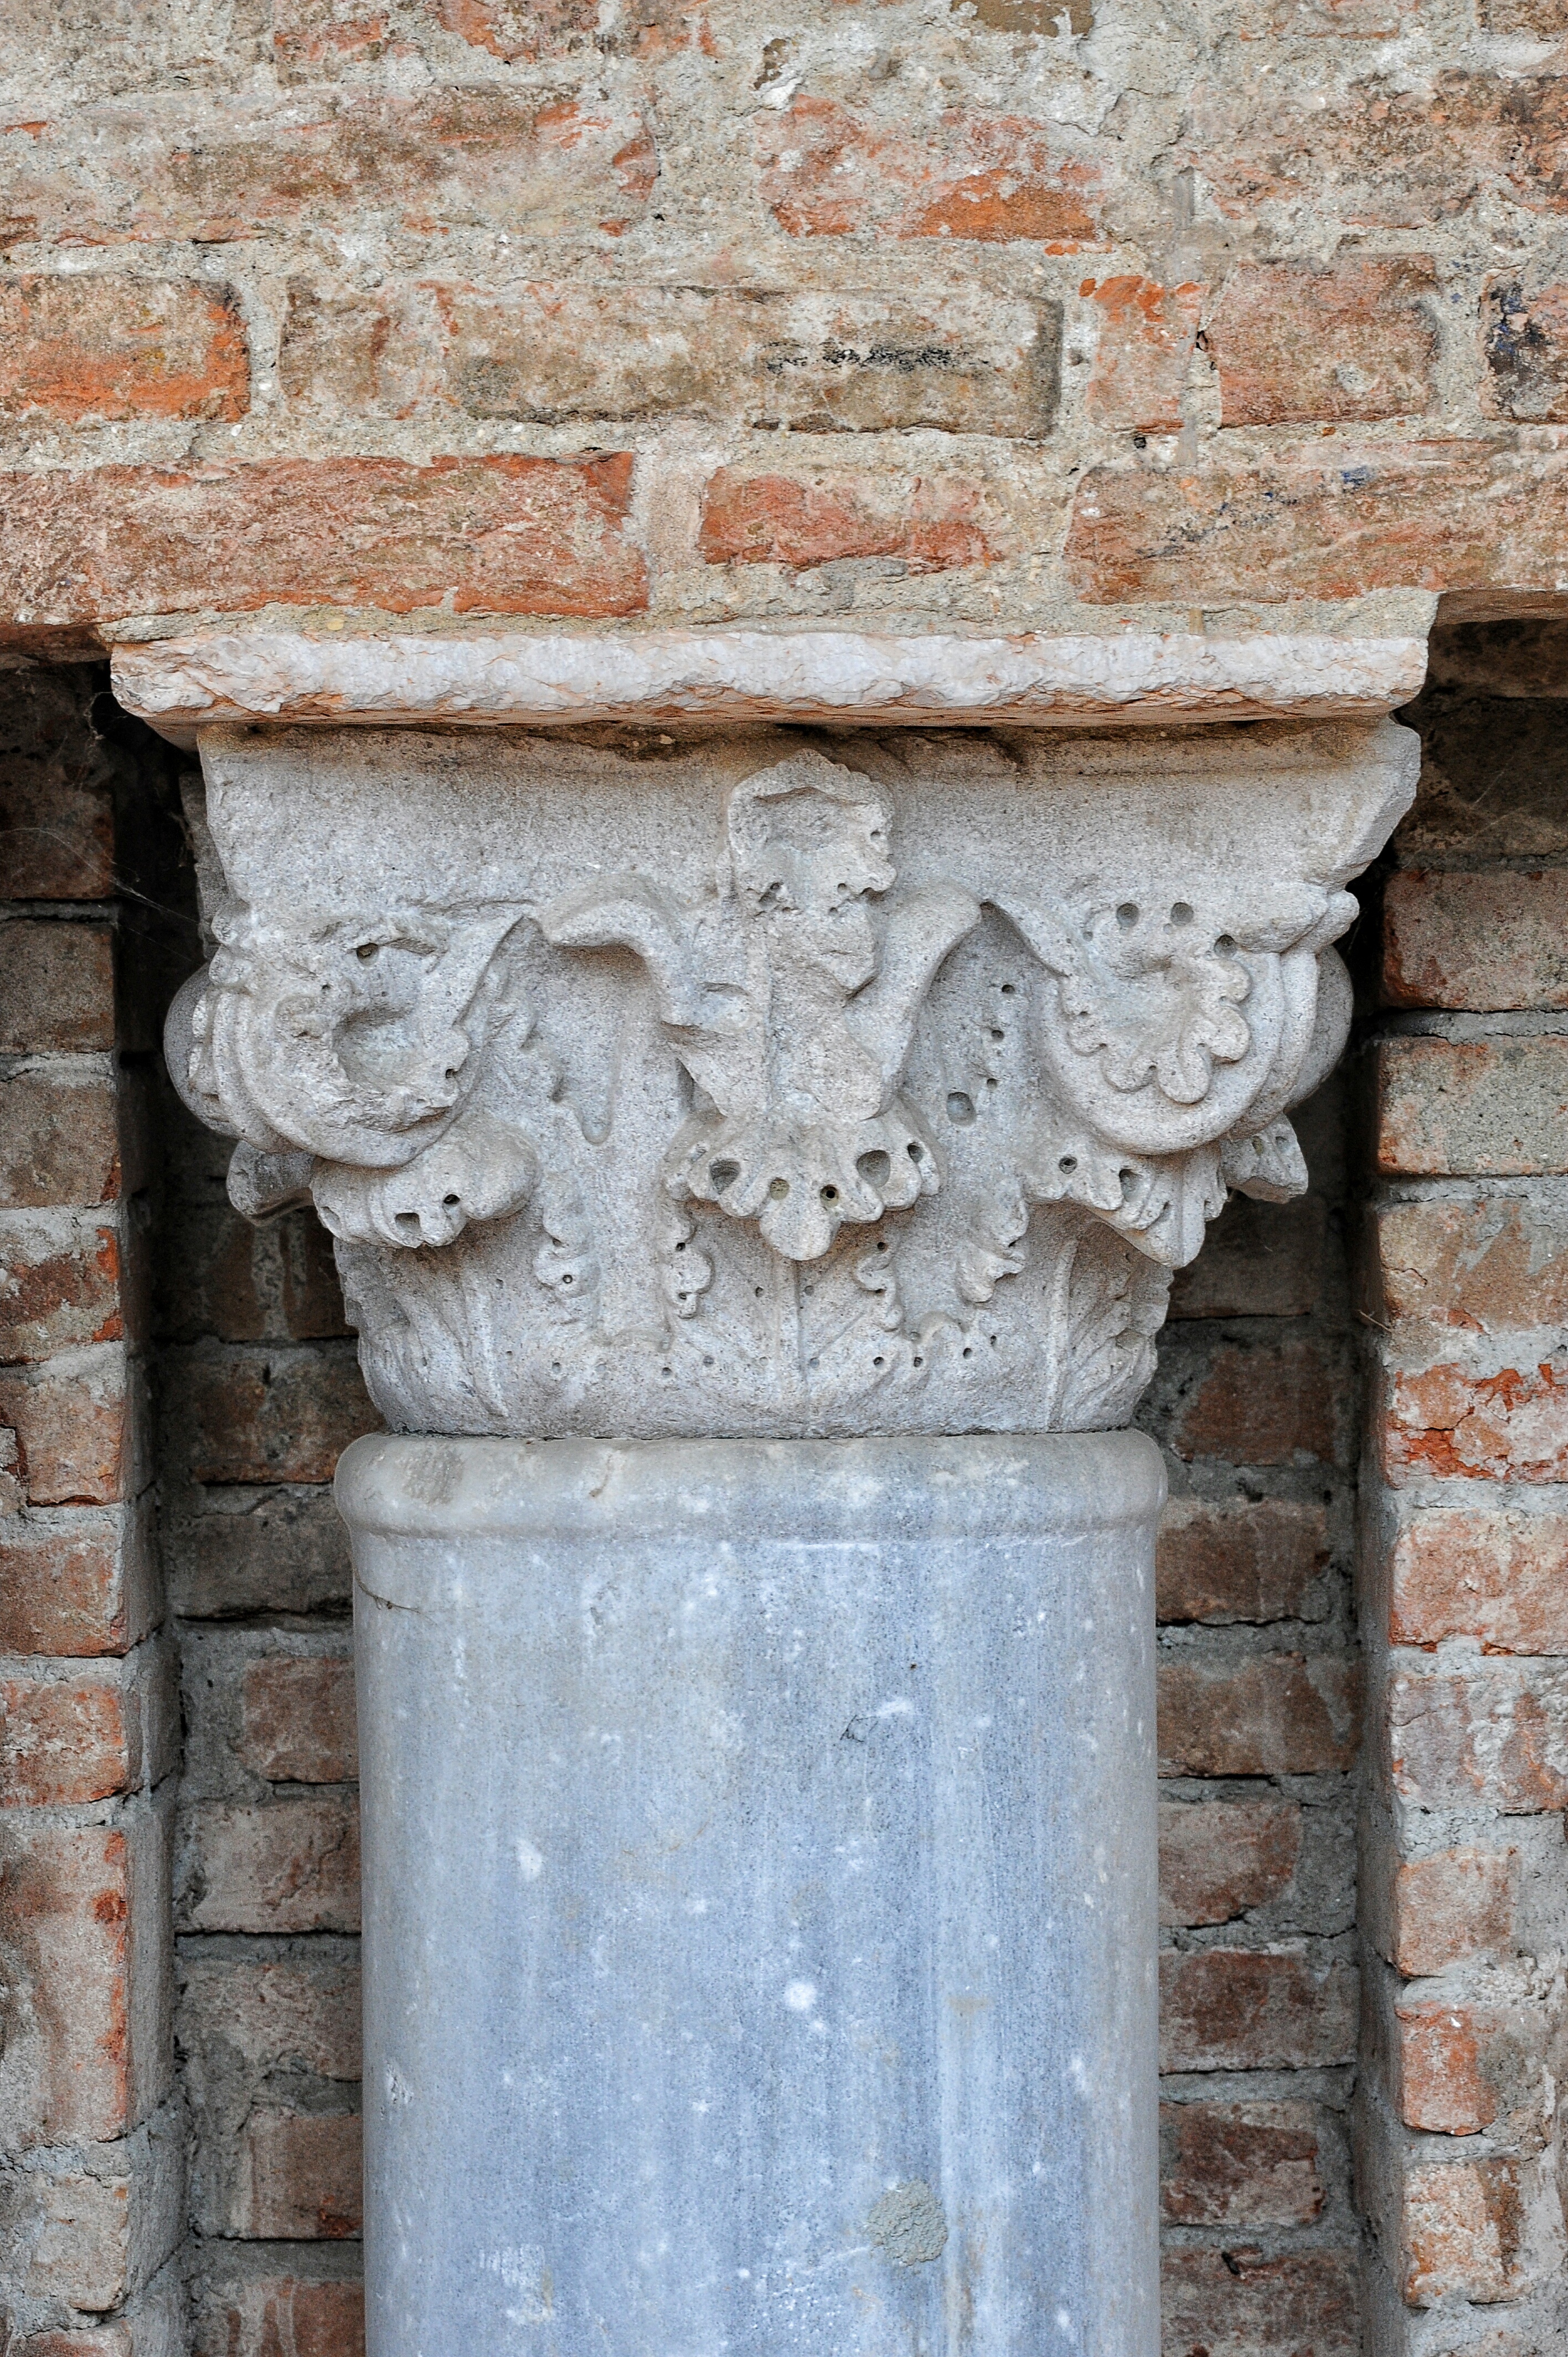
rock, structure, texture, building, wall, stone, monument, statue, arch, column, ancient, paint, gothic, sculpture, art, temple, ruins, bricks, marble, history, carving, plaster, stone carving, historian, capitello, ancient history